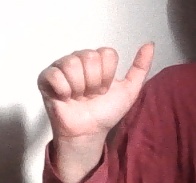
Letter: dhad